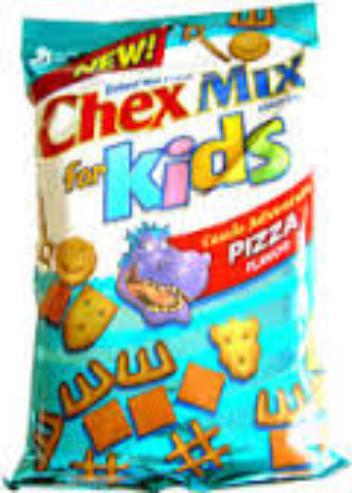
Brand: Chex
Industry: Food